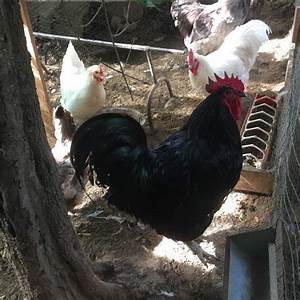
Label: gallina